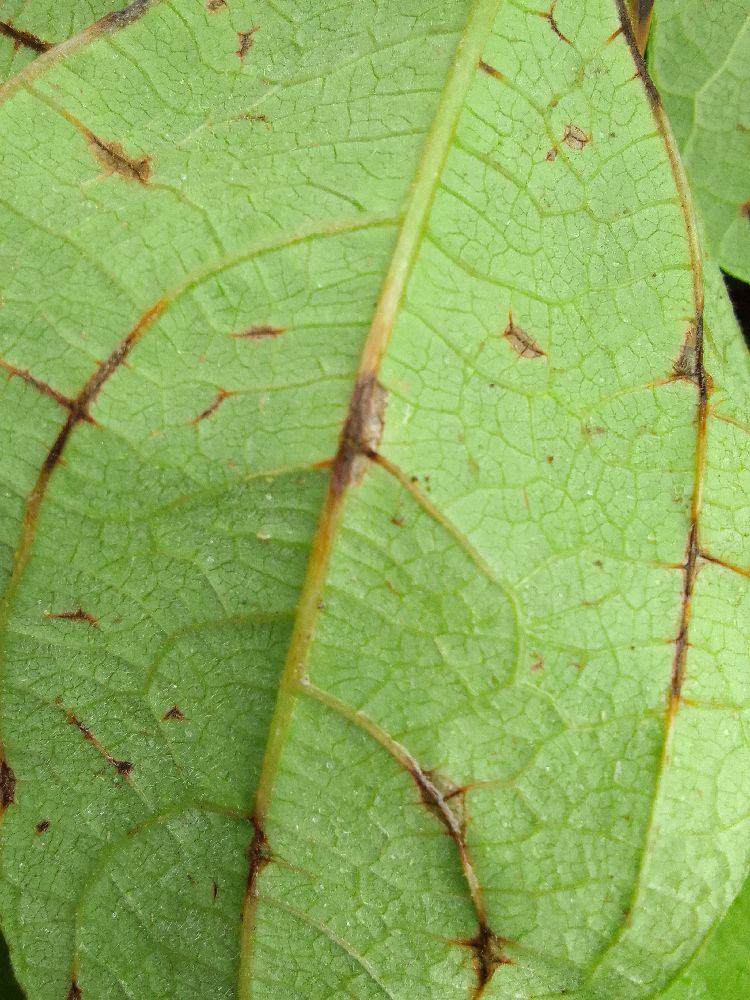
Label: anthracnose